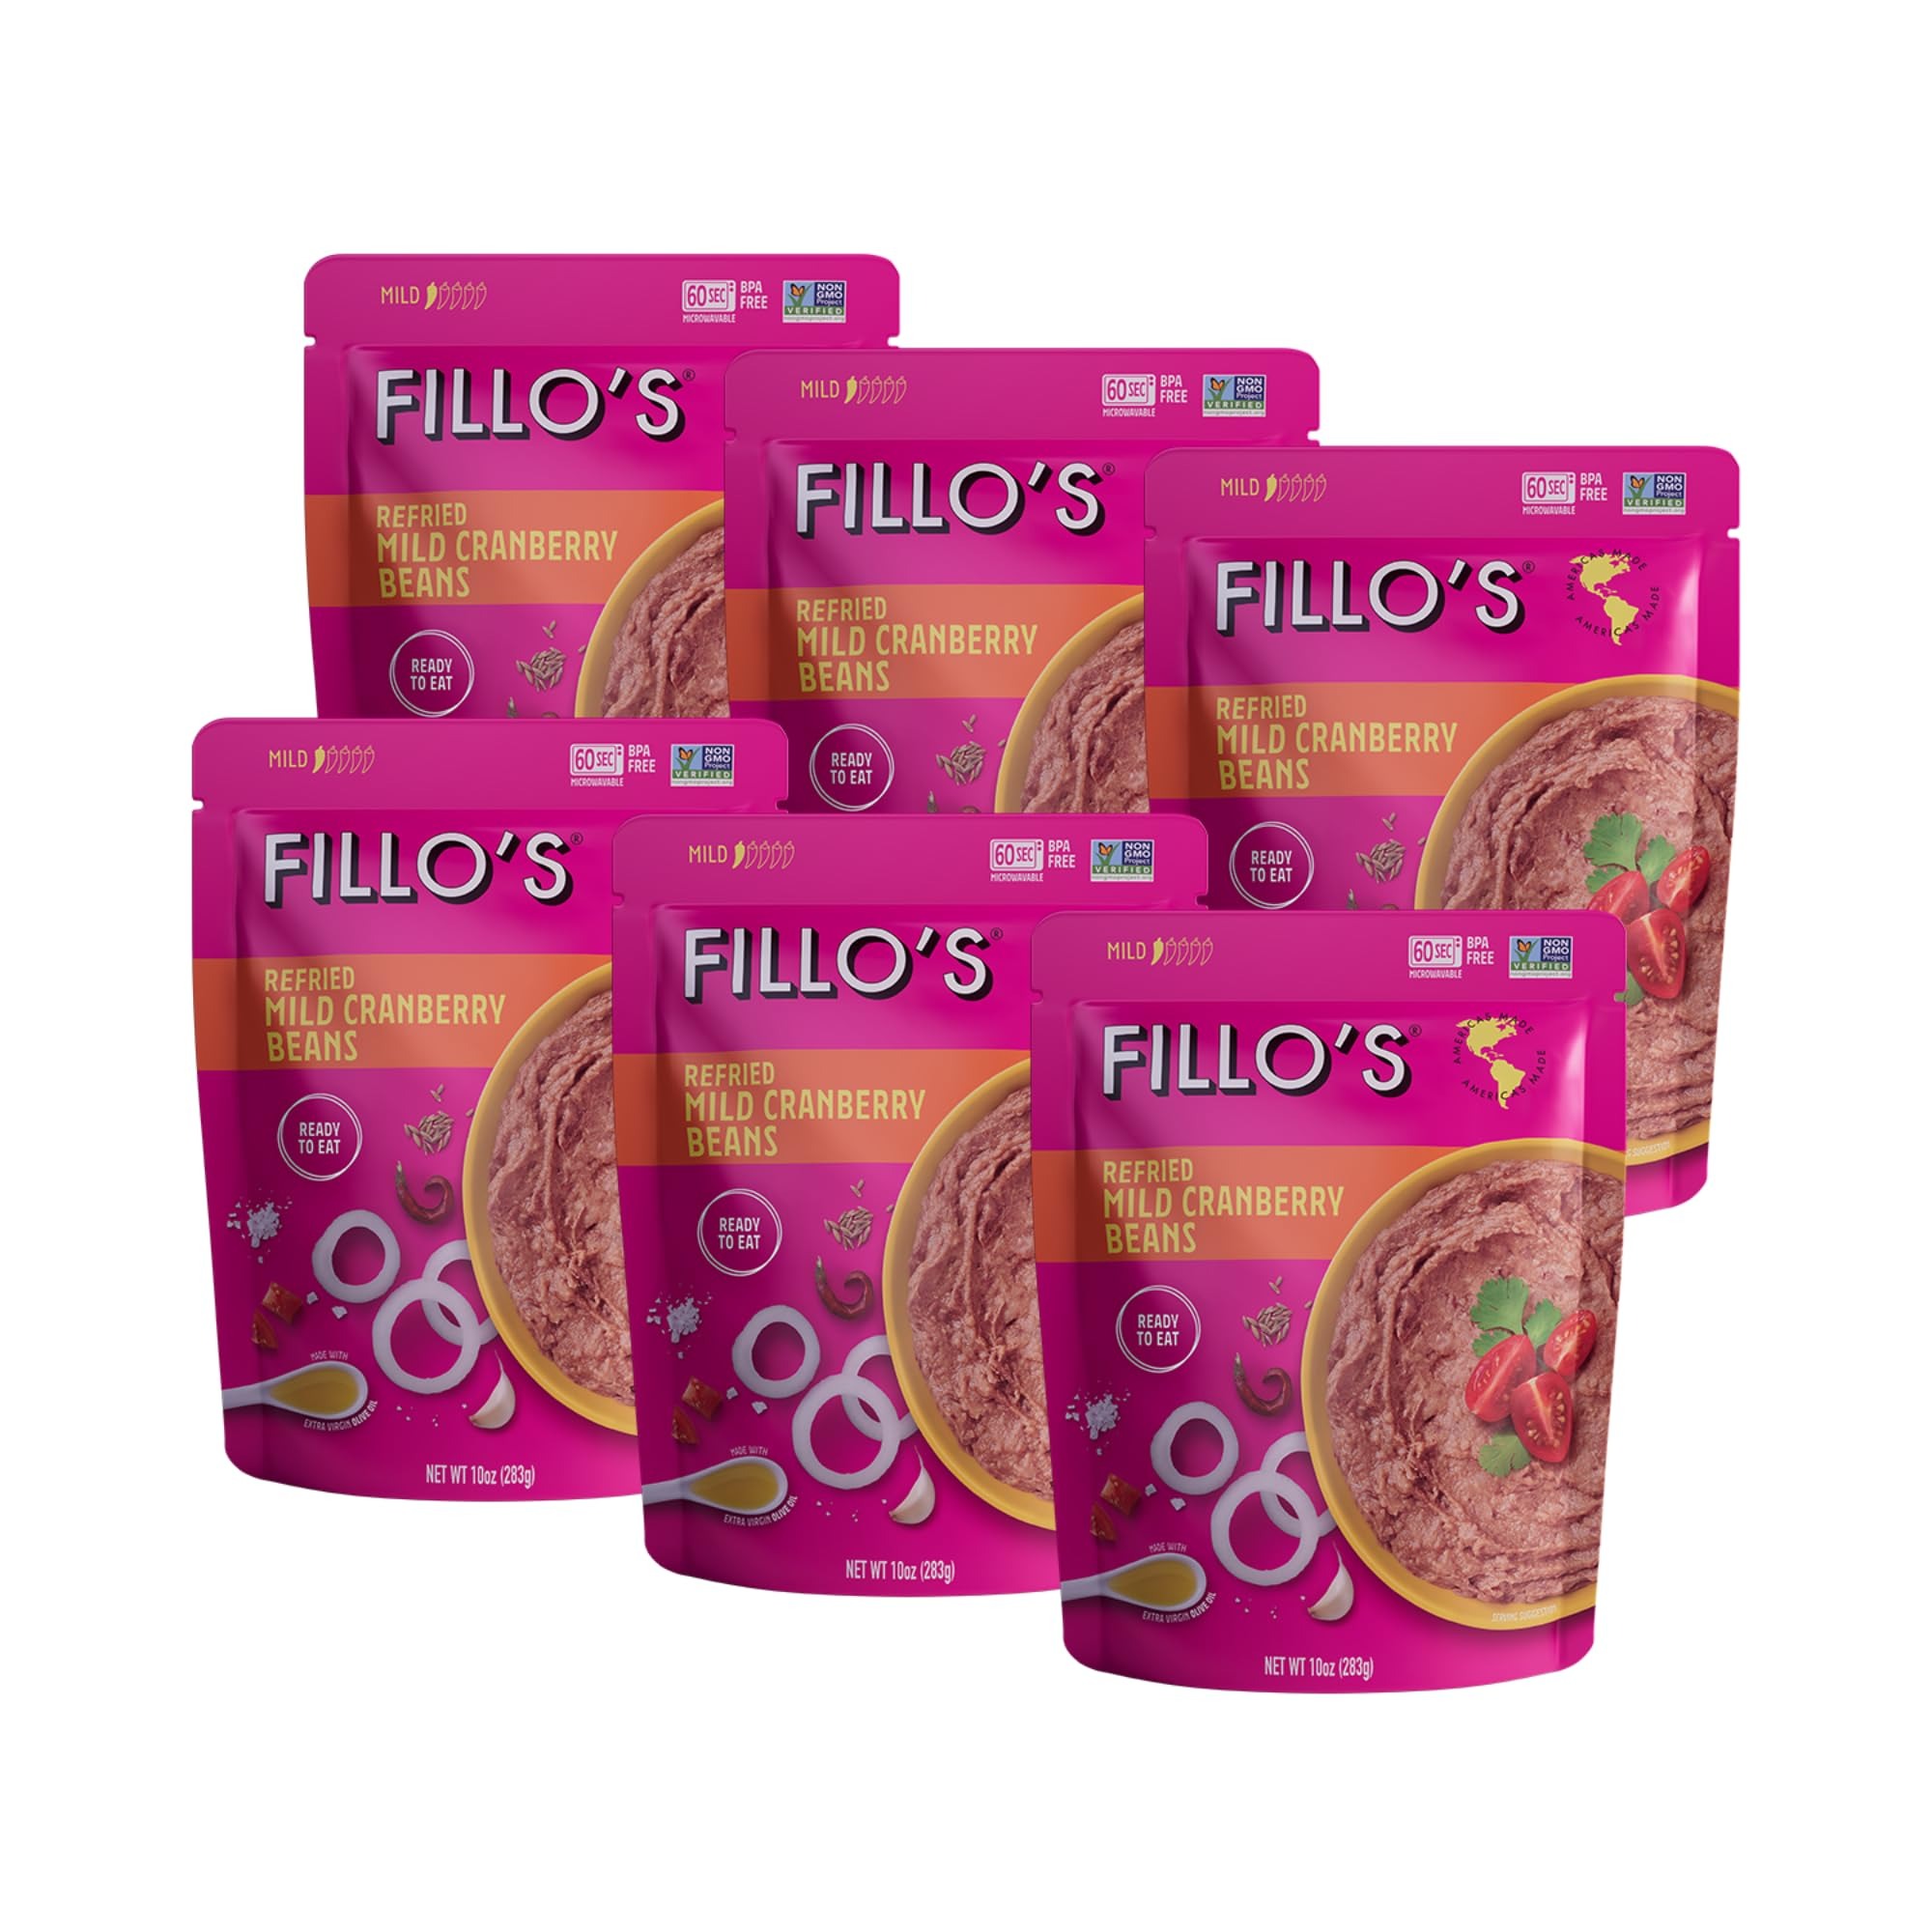
Item Name: Fillo's Refried Beans - Made with Roman Borlotti Beans aka Cranberry Beans, Ready to Eat Beans, 10 oz Pk of 6, Gluten-Free, Microwavable Meals, Vegan, Plant Protein
Bullet Point 1: Traditional: Our mild refriend beans are made with Roman borlotti beans (also known as cranberry or cacahuate beans), these refried beans lend a creamy texture to any meal. They contain no actual cranberries despite the name.
Bullet Point 2: Nutritious: Our refried beans contain 16g of protein, plus fiber and healthy-fat. Free of preservatives, questionable ingredients or anything else you wouldn’t find in your own pantry.
Bullet Point 3: Convenient: Just vent, heat and serve. Our BPA-free pouches are shelf-stable and ideal for meals on the go—at work, camping, or picnics. Perfect for no-fuss weeknight dinners too.
Bullet Point 4: Versatile: As a side or right out of the pouch, our refried beans go well with anything you are serving and are perfect as a dip.
Bullet Point 5: Premium: We selectively choose our non-GMO ingredients for their freshness and flavor. Our grains and beans are manufactured to the highest standards, ensuring the bold flavor and quality nutrition remains intact until you are ready. Our recipes deliver authentic regional flavor and a clean label.
Product Description: Made with sofrito and borlotti beans (also known as cranberry or cacahuate beans), these refried beans lend a creamy texture to any meal. Turns out sofrito makes the best refrito! * Note: Does not contain any actual cranberries *
Value: 60.0
Unit: Ounce

Price: 33.05